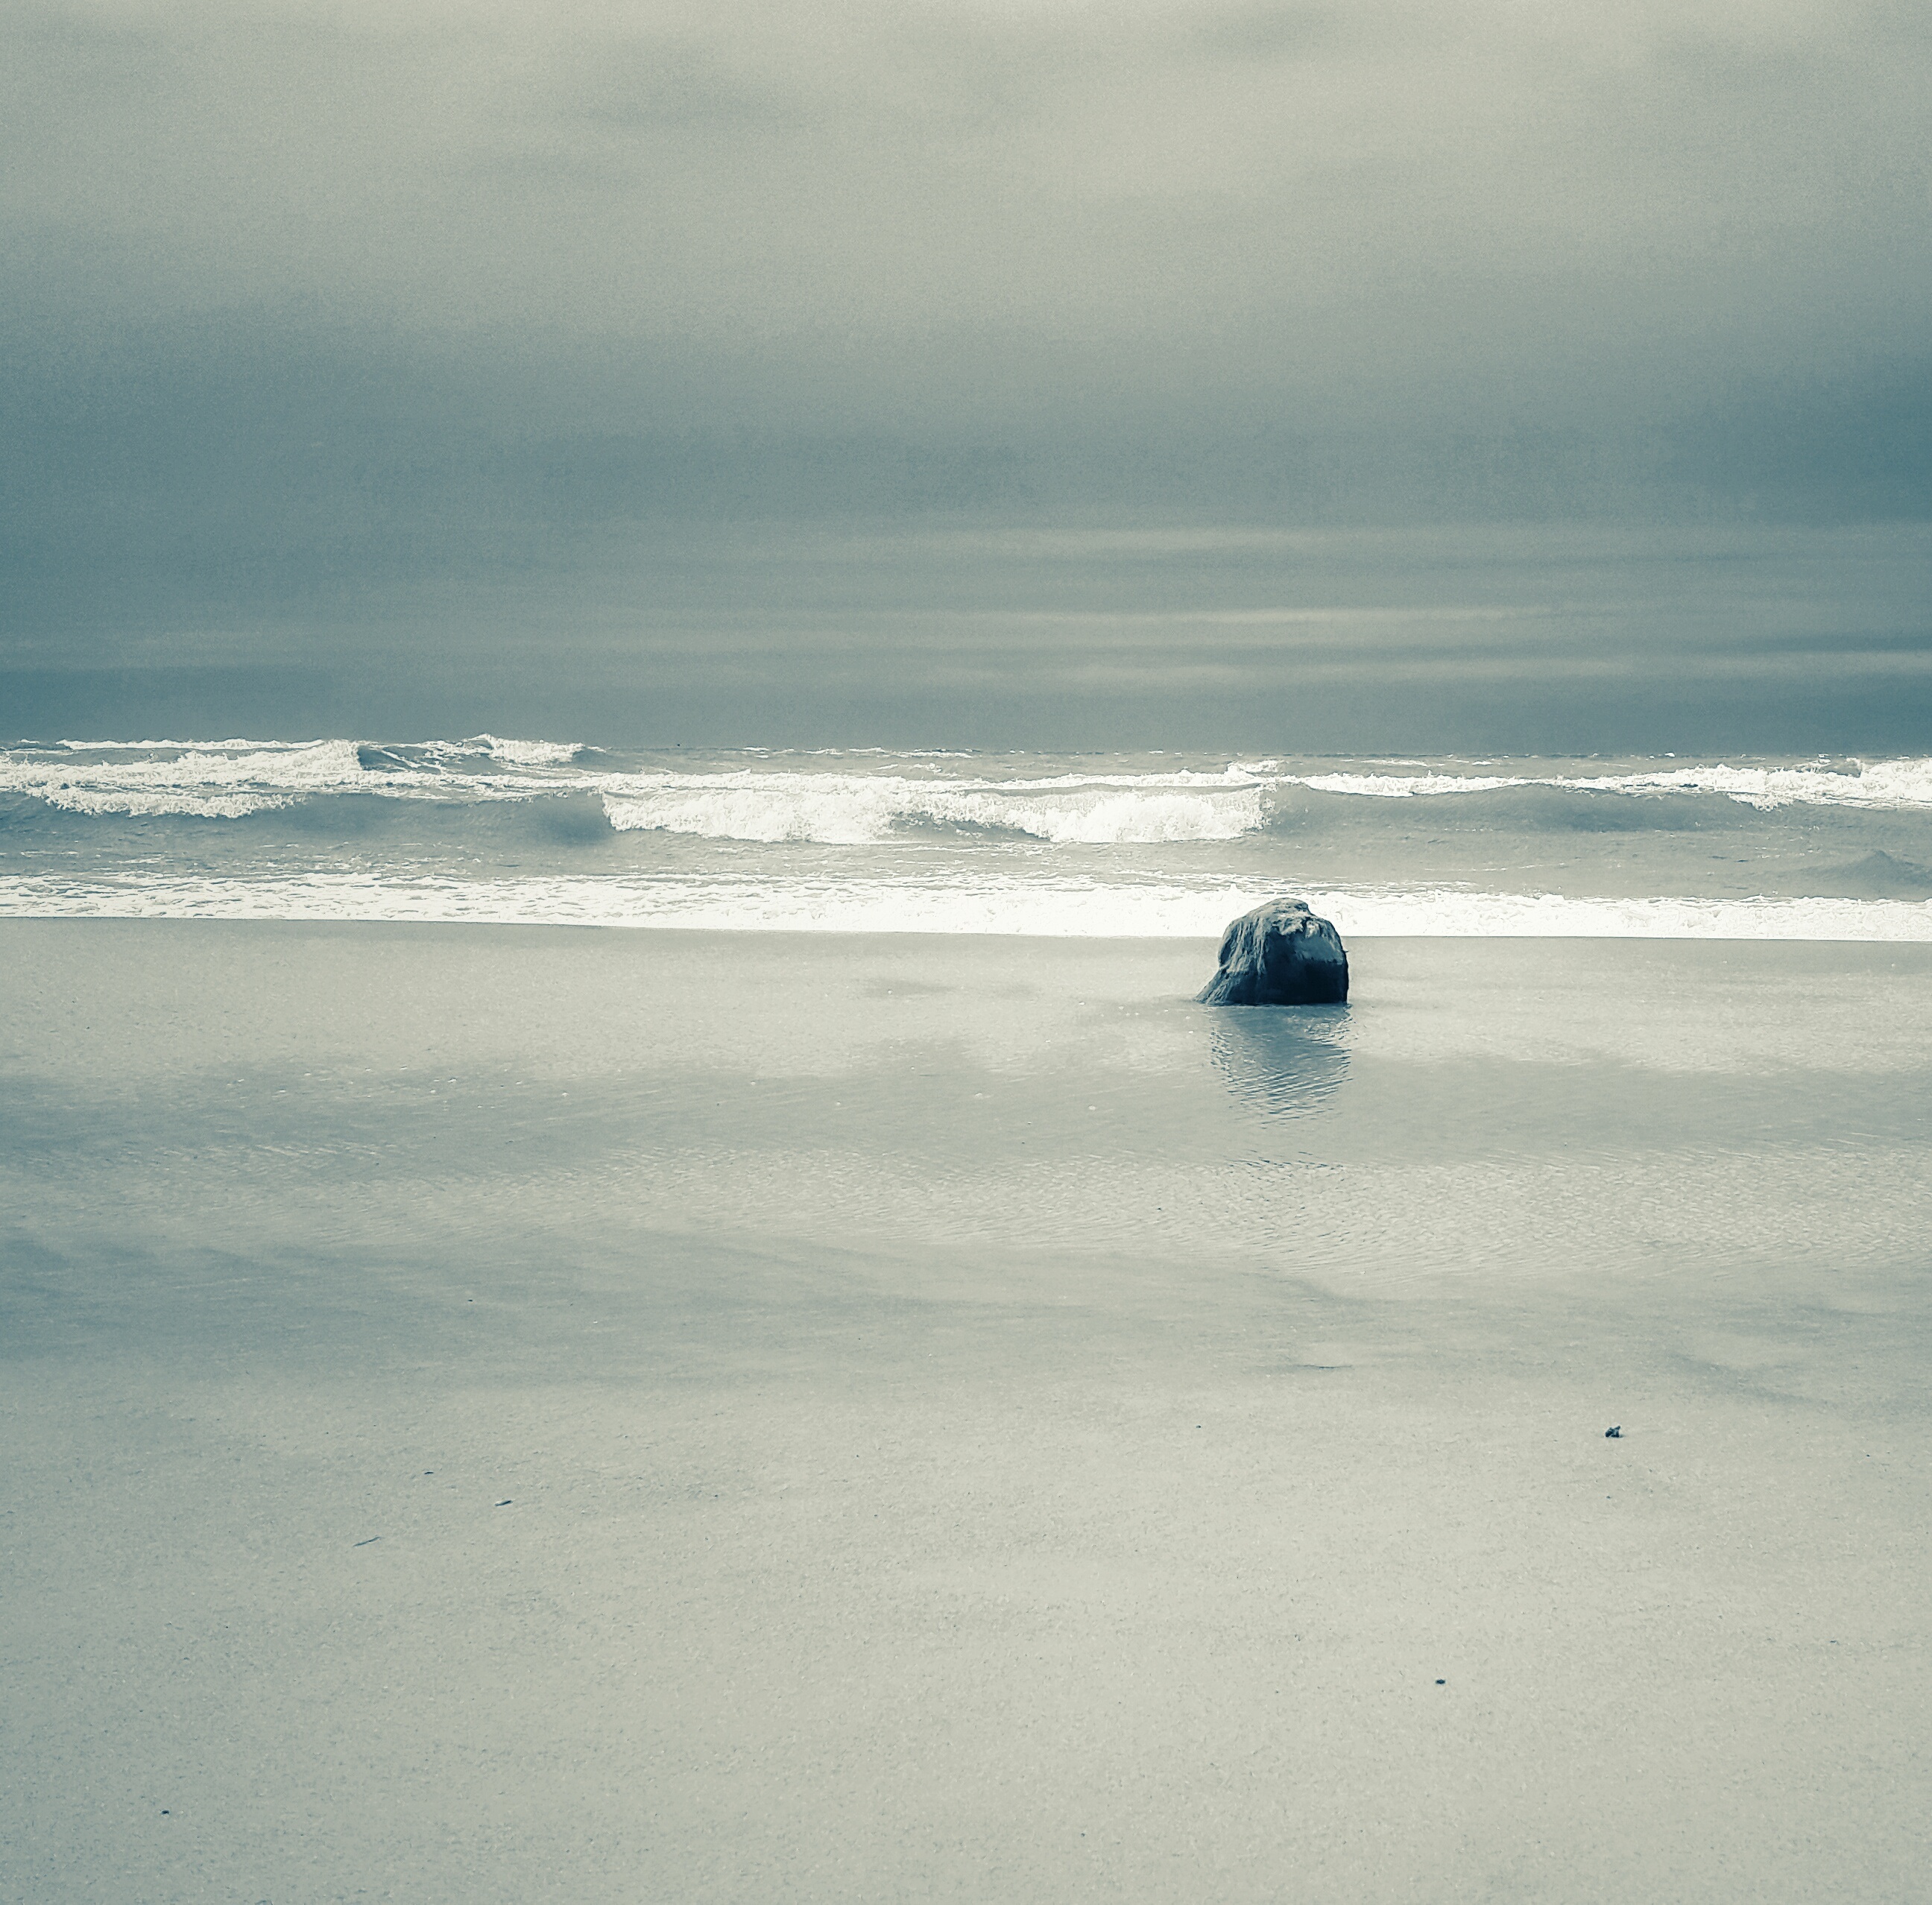
beach, sea, coast, water, sand, ocean, horizon, cloud, sky, morning, shore, wave, material, body of water, atmospheric phenomenon, wind wave